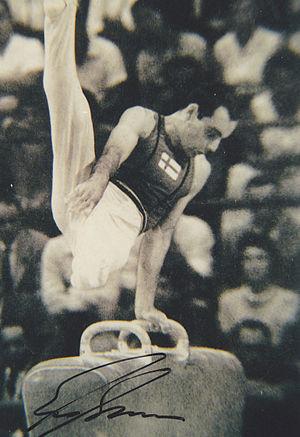
Eugen Georg Oskar Ekman est un gymnaste finlandais.